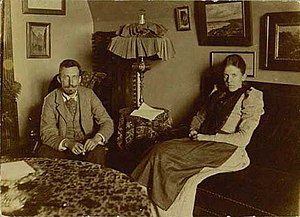
Ingeborg Stuckenberg / Liv / Ægteskabet med Viggo Stuckenberg
Viggo og Ingeborg Stuckenberg 1893
Ingeborg Stuckenberg var en dansk forfatter og muse for kredsen af symbolistiske digtere med Johannes Jørgensen og Sophus Claussen.